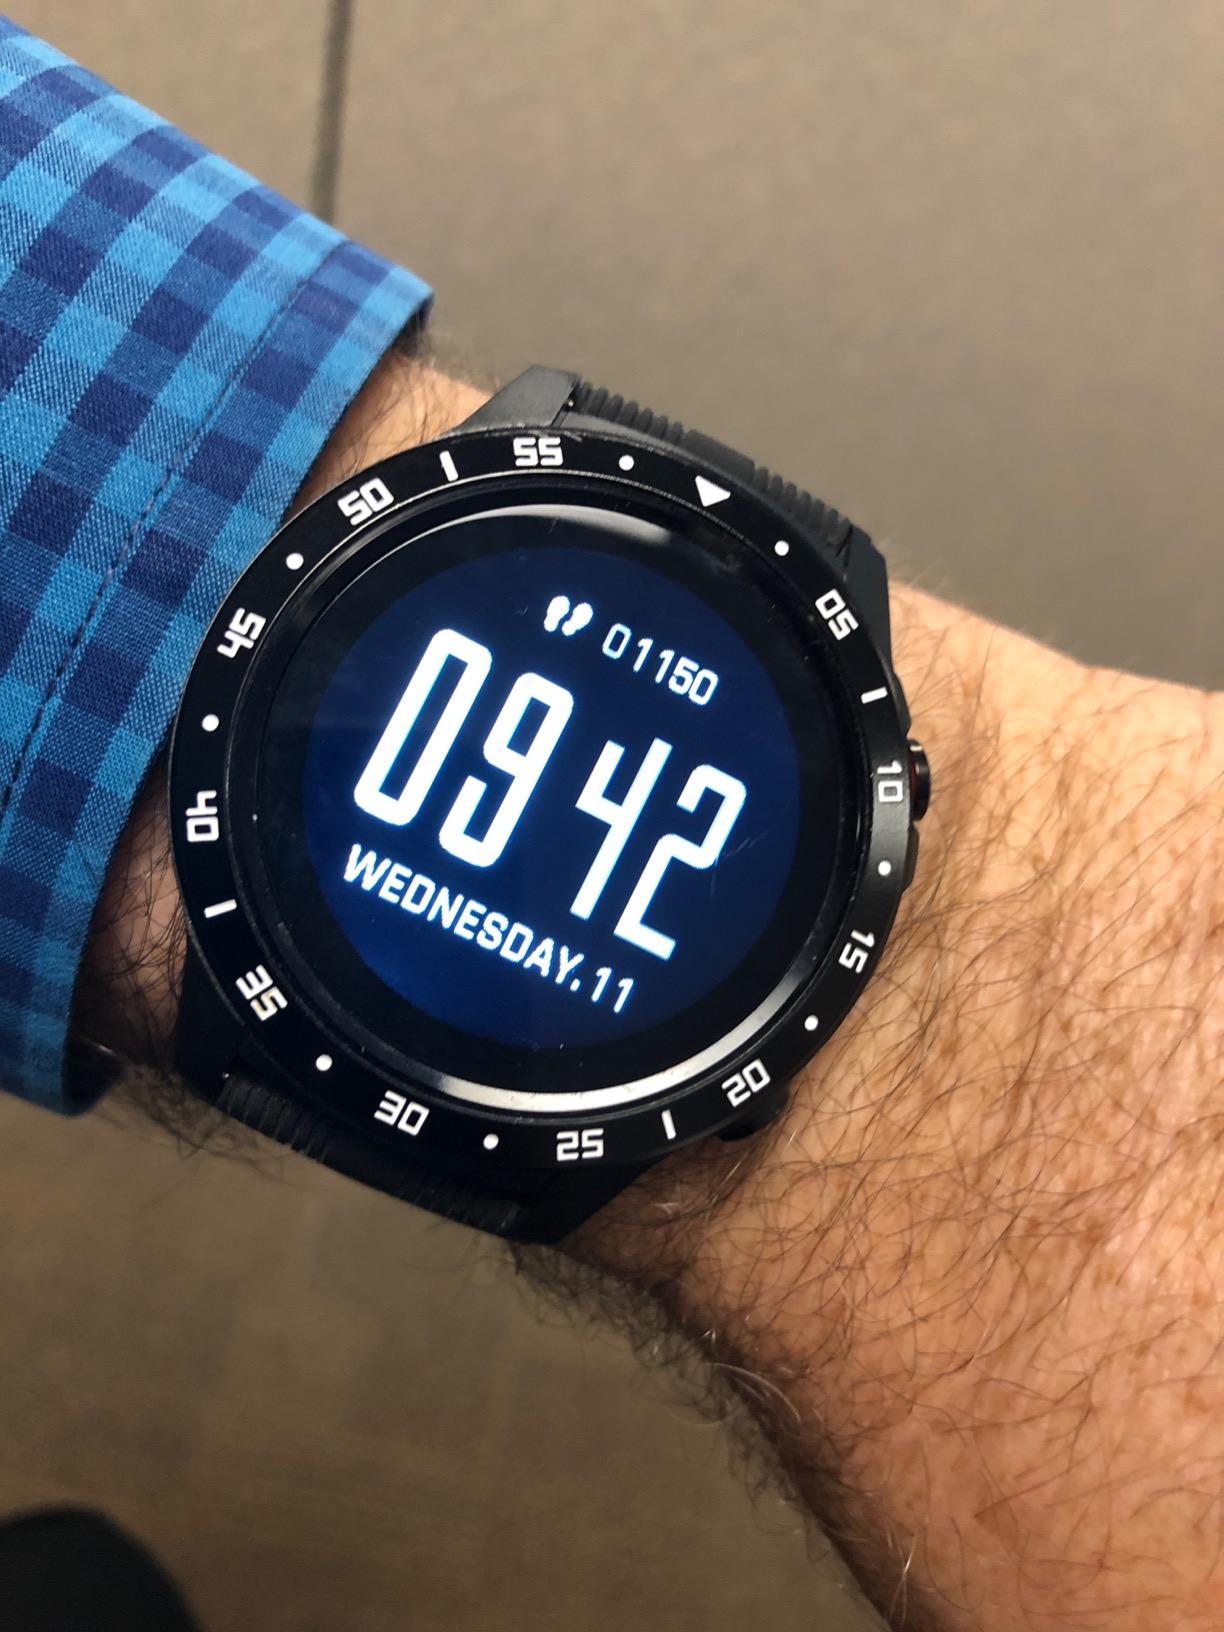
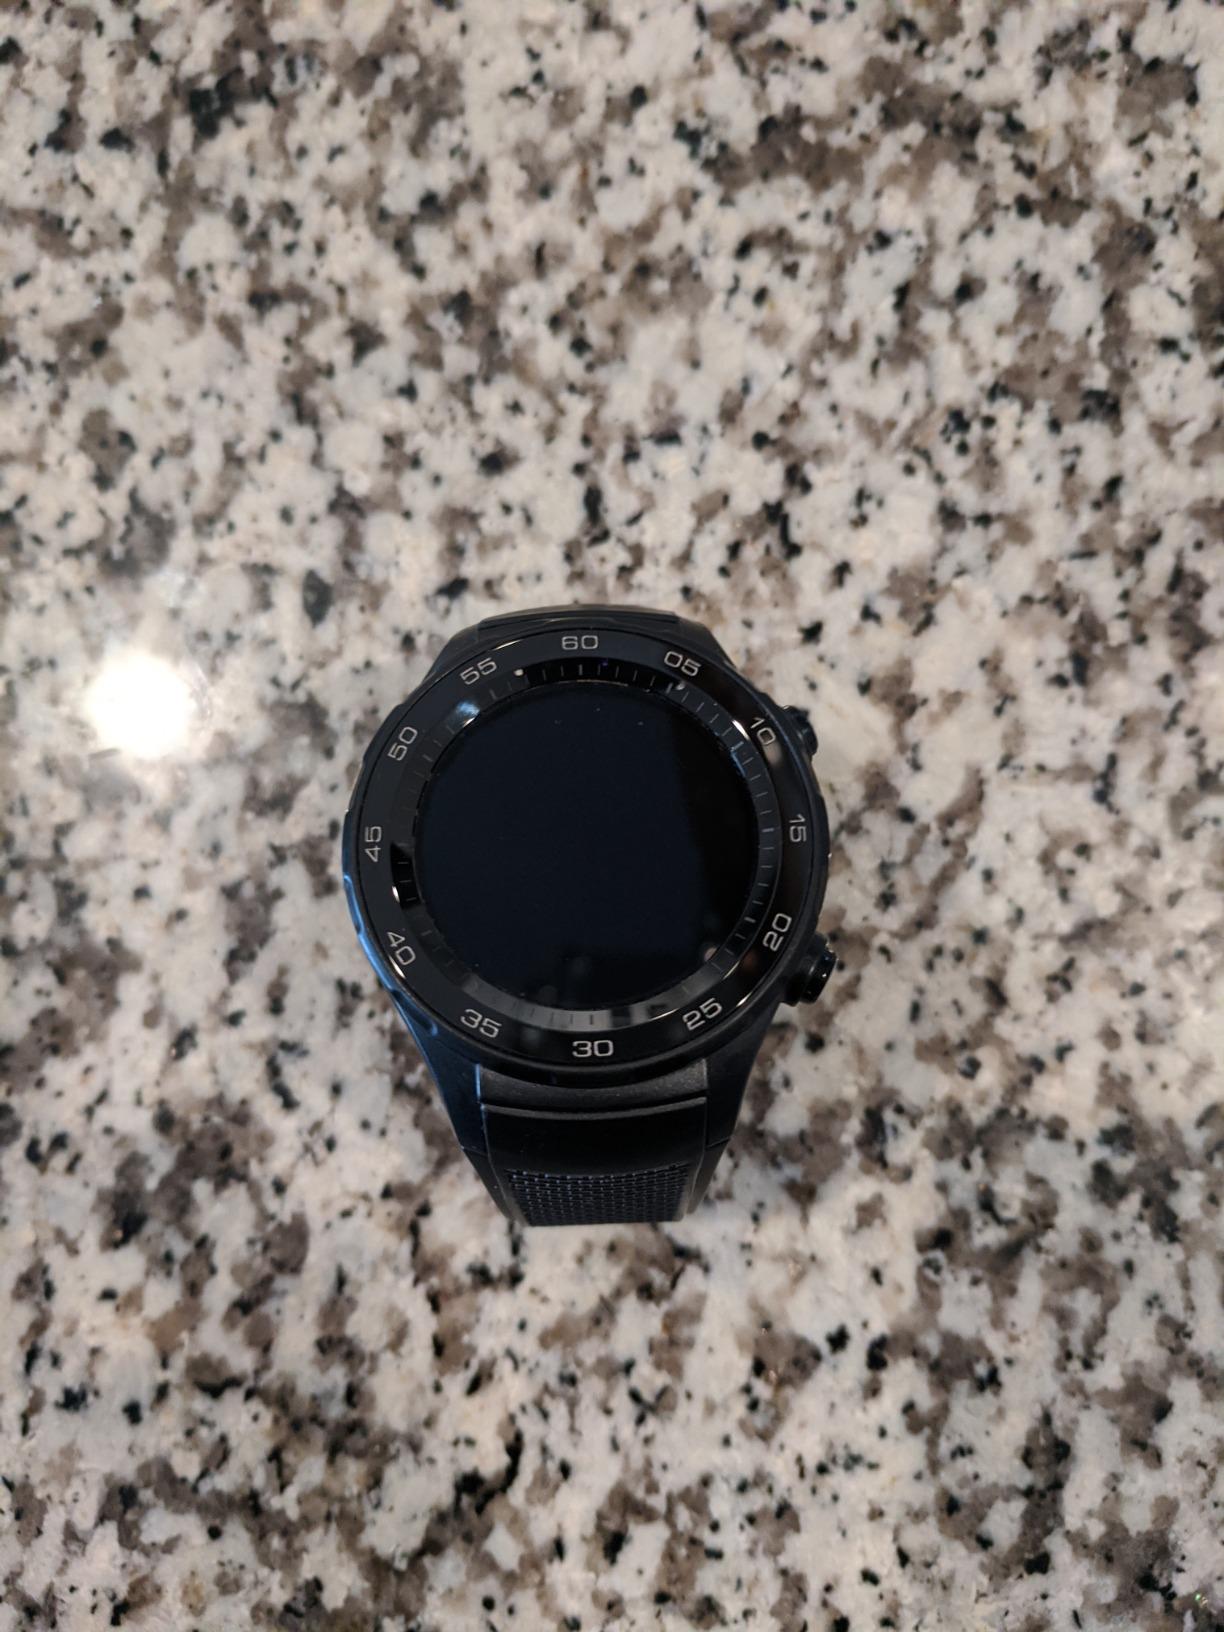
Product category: smartwatch
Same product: no